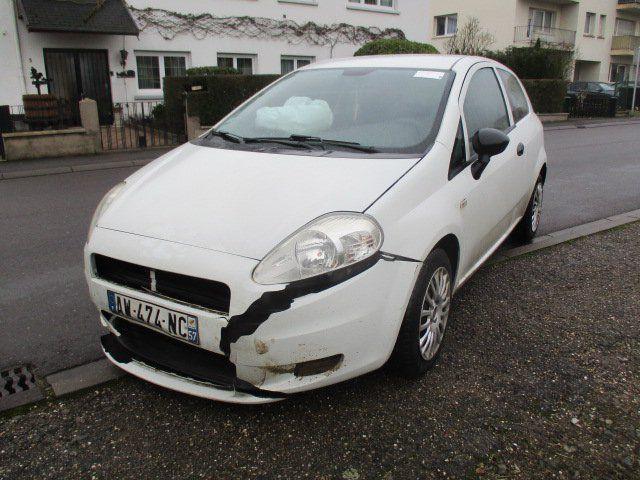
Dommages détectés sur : pare-choc avant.
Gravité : majeur